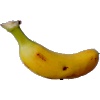
Label: Banana Lady Finger 1